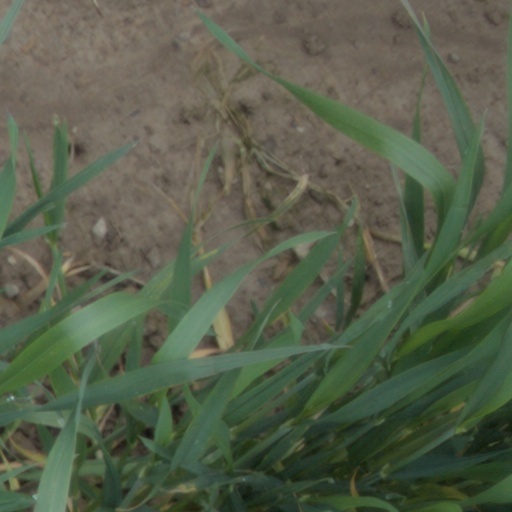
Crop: wheat